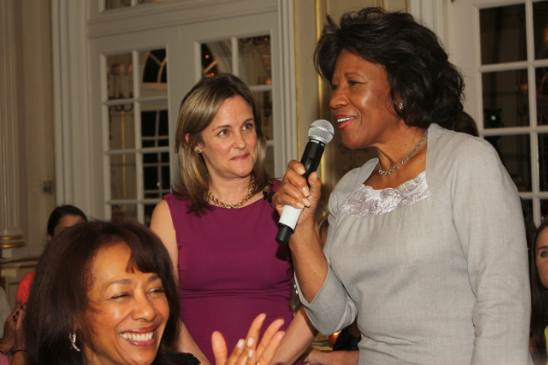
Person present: Yes